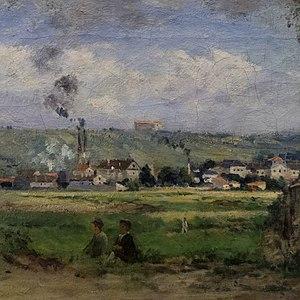
Victor Alfred Paul Vignon, né le 25 décembre 1847 à Villers-Cotterêts et mort le 15 mars 1909 à Meulan, est un peintre paysagiste et un graveur français appartenant au groupe impressionniste.